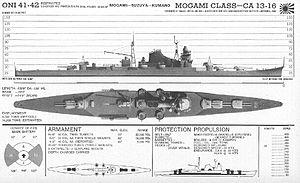
Le Mikuma a été la seconde unité de la cinquième classe de croiseurs, la classe Mogami, construite pour la Marine impériale japonaise, sous l'emprise des traités de limitation des armements navals de 1922. Avec un déplacement déclaré de moins de 10 000 tonnes, et armé de canons de 155 mm, c'était un « croiseur léger », au sens du traité naval de Londres de 1930. Mais toutes ses autres caractéristiques étaient les mêmes que celles des « croiseurs lourds ». Aussi, après que l'Empire du Japon se fut affranchi du respect des stipulations des traités de limitations des armements navals, la batterie de 155 mm des navires de la classe Mogami a été remplacée par une batterie de 203 mm, ce qui fit de ces navires des puissants croiseurs lourds. Le 6 juin 1942, le Mikuma fut le premier croiseur lourd japonais détruit à la bataille de Midway pendant la Seconde Guerre mondiale face aux États-Unis.
"La classe Mogami fut la cinquième classe de croiseurs de la Marine impériale japonaise décidée lors du premier plan de réarmement japonais. Elle a été construite à partir de 1934-1936 dans les arsenaux de Kure et Yokosuka, et les chantiers navals de Nagasaki et Kōbe. Ce fut la première à utiliser les stipulations du traité de Londres de 1930, qui ont permis de construire des croiseurs dits ""légers"", parce que leur calibre d'artillerie principale était au plus égal à 155 mm, mais avec douze à quinze canons et toutes les autres caractéristiques des croiseurs ""lourds"", déplacement, blindage, vitesse. Ils ont reçu ultérieurement une artillerie principale de dix canons de 203 mm, ce qui montre le caractère factice de la distinction entre croiseurs légers ou lourds se fondant seulement sur le calibre de l'artillerie principale.